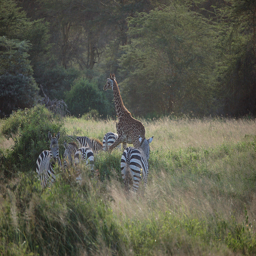
Herd of zebras and one giraffe in grassy field with trees behind.
a giraffe and some zebras standing in a field
there is a giraffe and many zebras here in the wild
A giraffe and several zebra in tail brush.
A small group of zebras and a giraffe walk in tall grass.